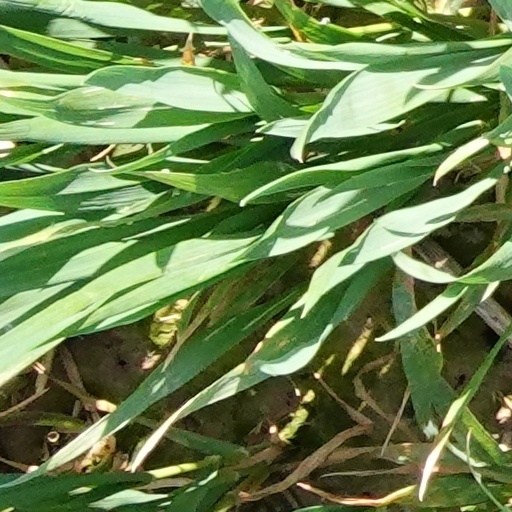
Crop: wheat